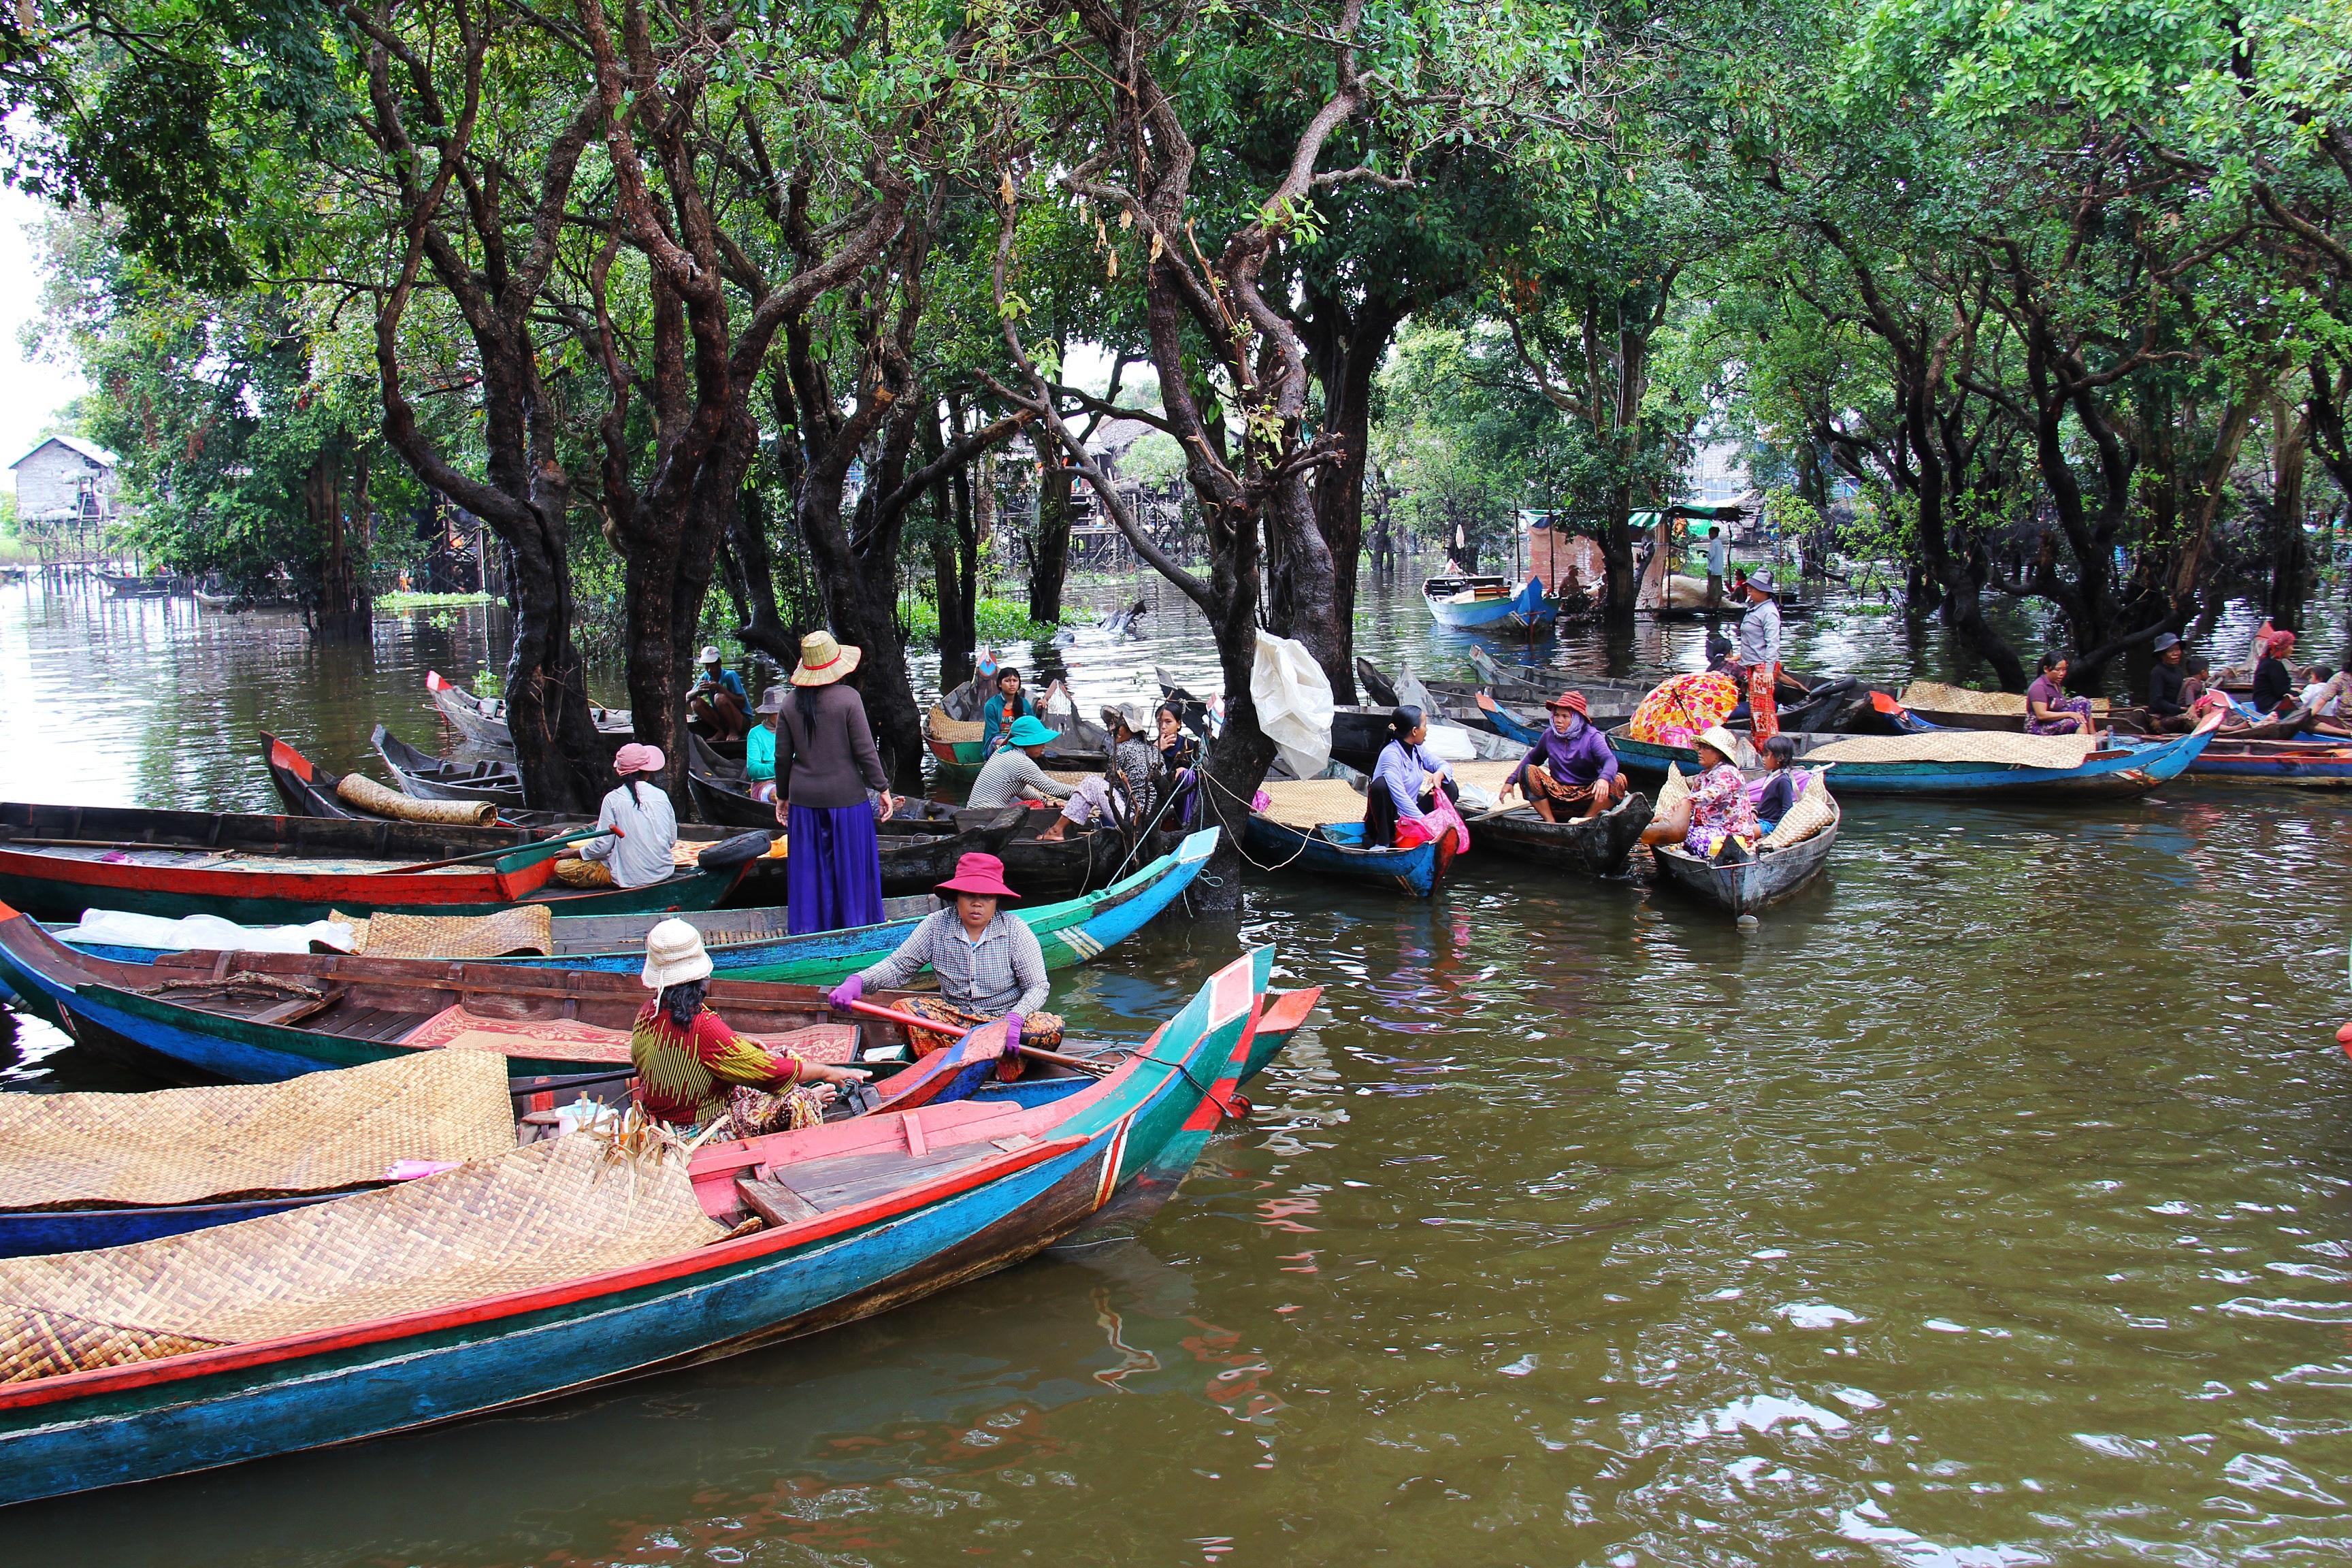
man, water, girl, woman, boat, lake, boy, river, travel, canoe, village, young, paddle, vehicle, tropical, fishing, asia, child, floating, playing, together, waterway, family, children, tour, boating, boys, cambodia, wooden, local, watercraft, rowing, traditional, raft, canoeing, siem reap, old people, little boy, boy and girl, tonle sap lake, watercraft rowing, boat people, kompong phluk kompong, stilted